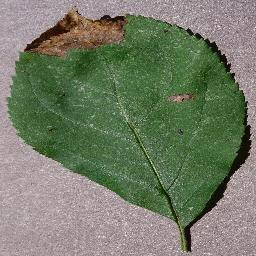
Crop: apple
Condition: black_rot